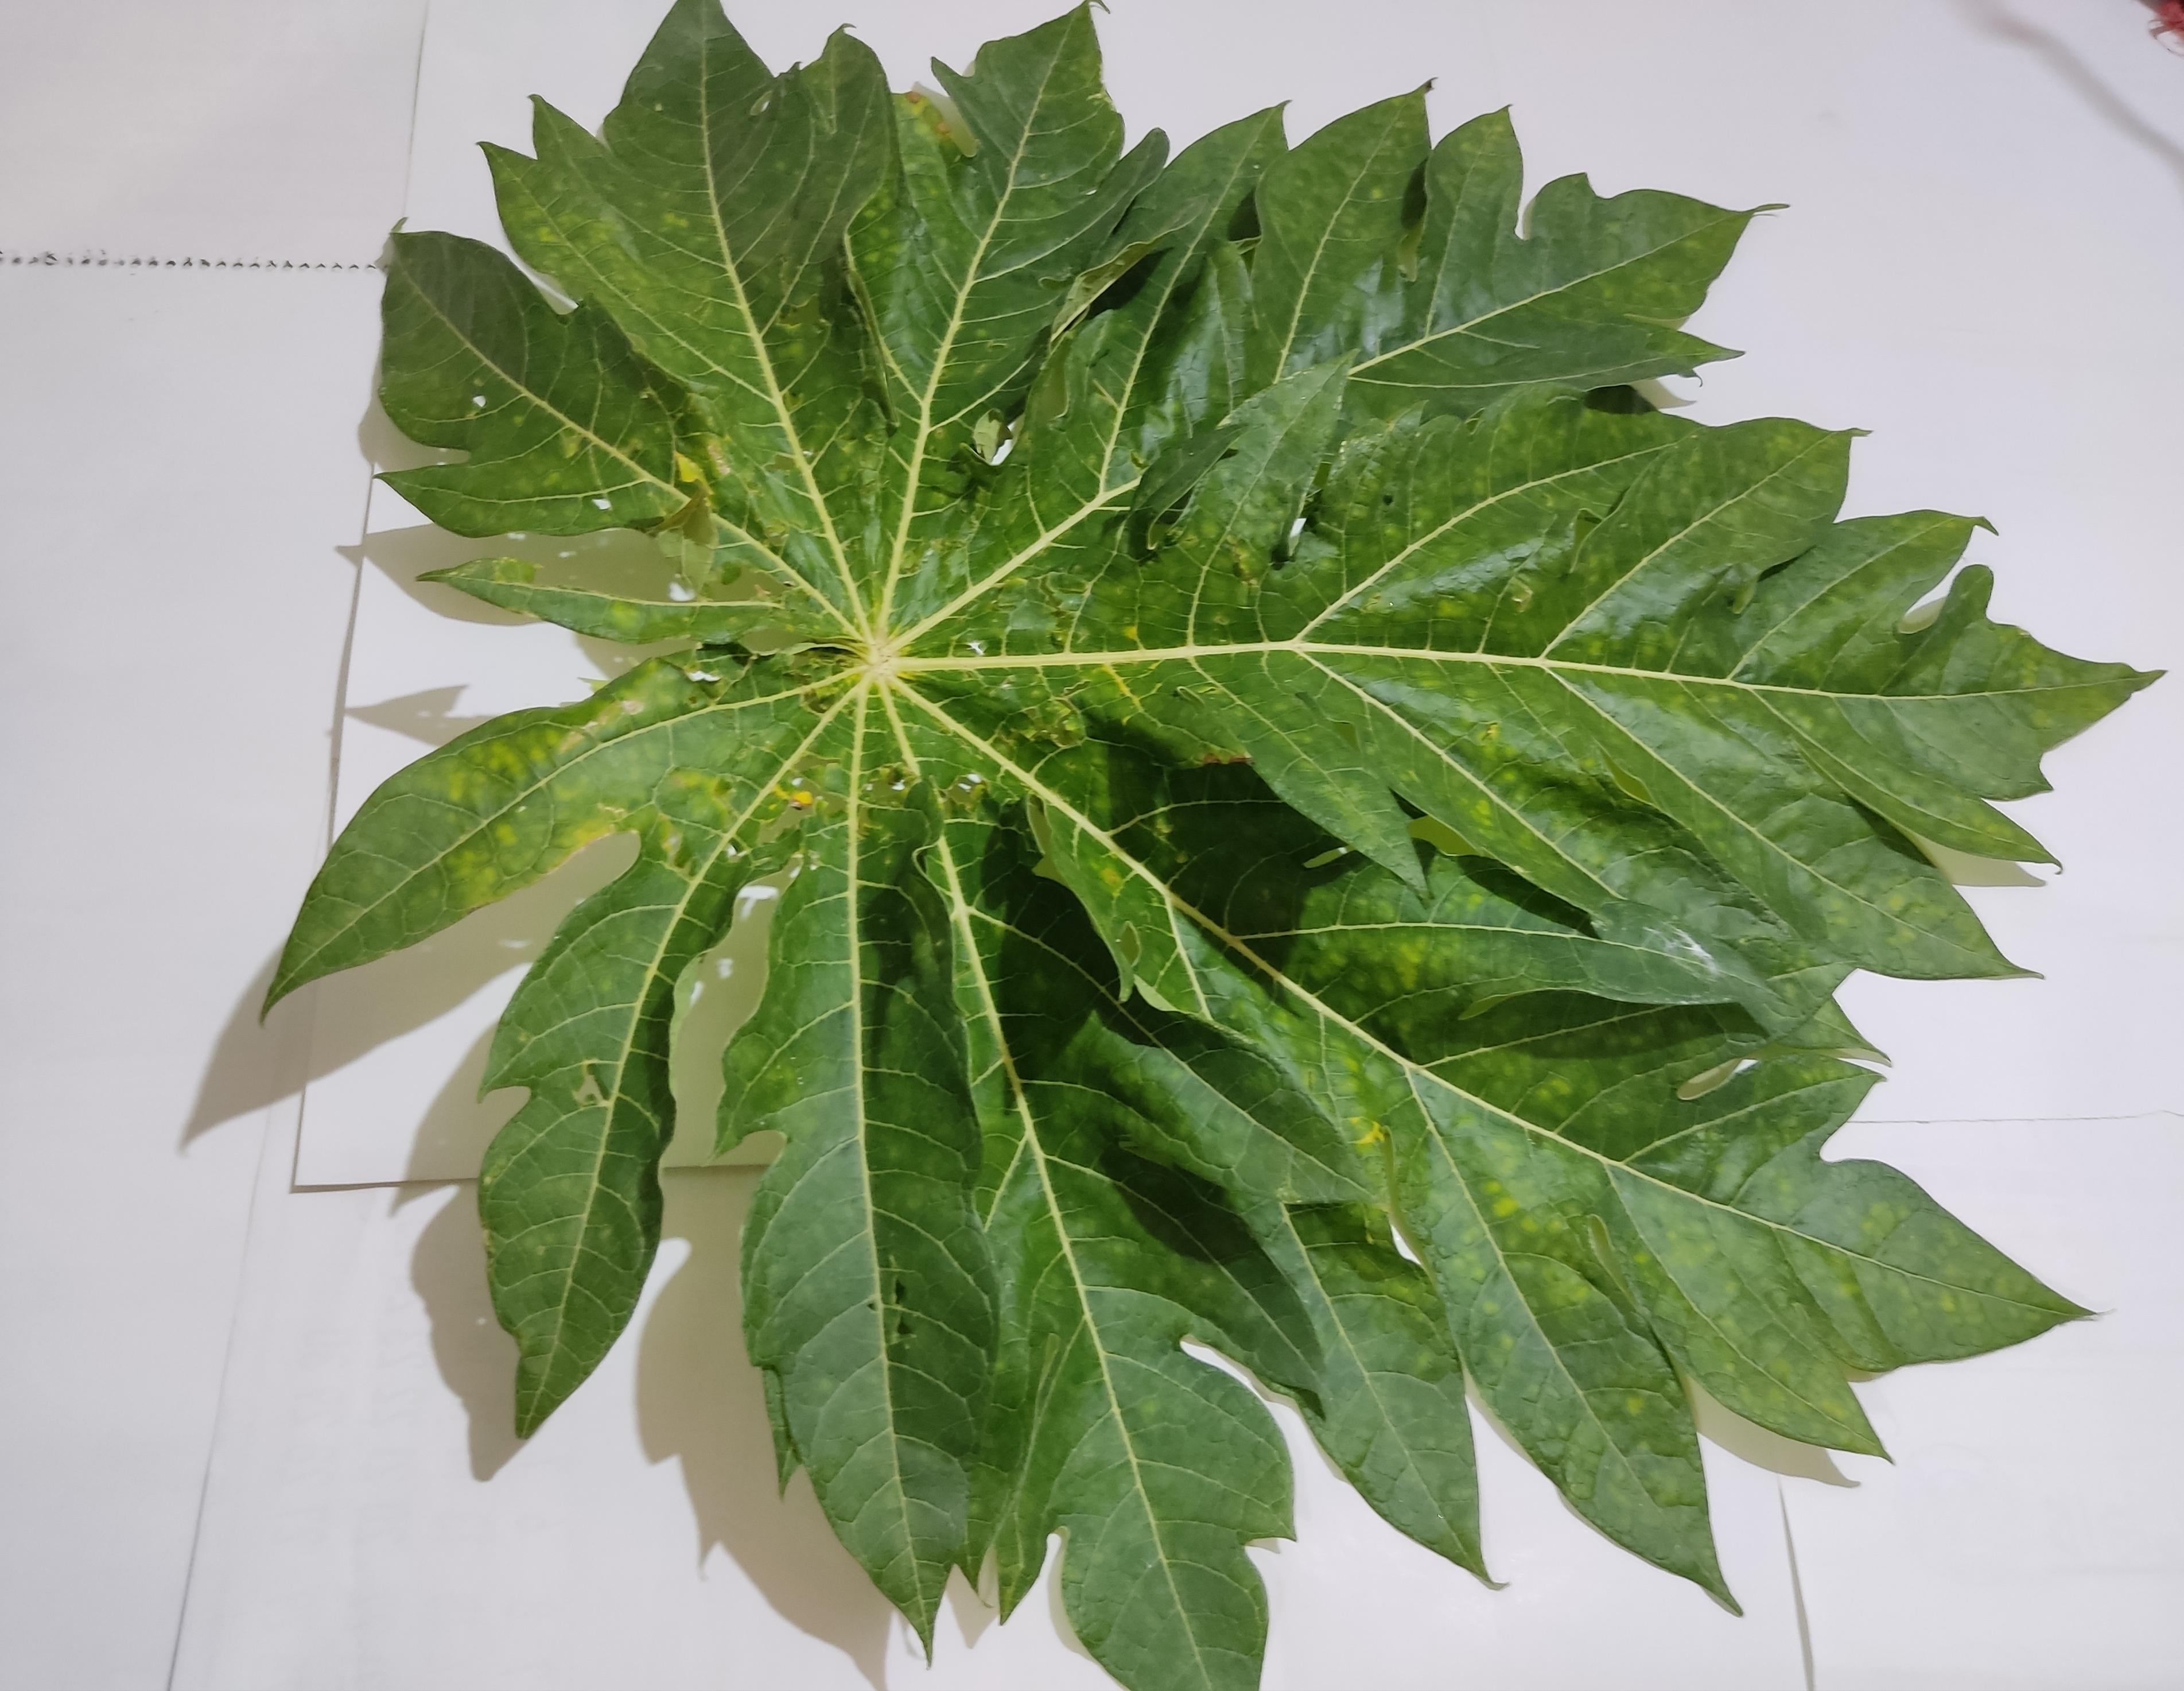
Label: Ring Spot